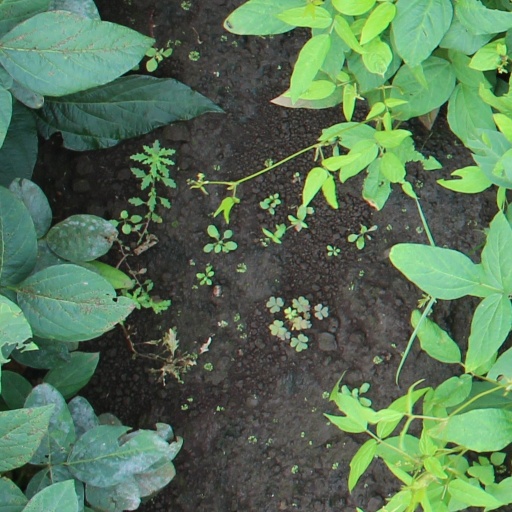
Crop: soybean